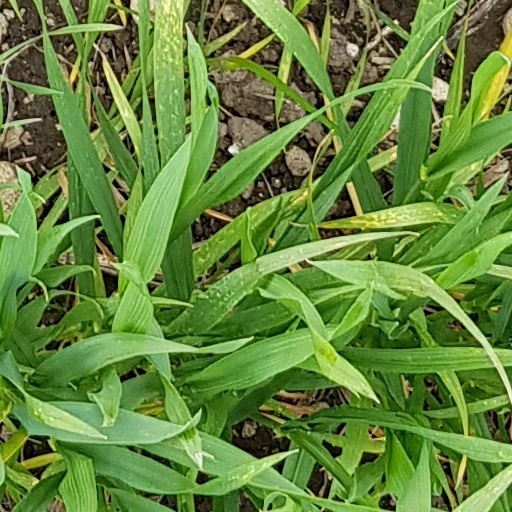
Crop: wheat